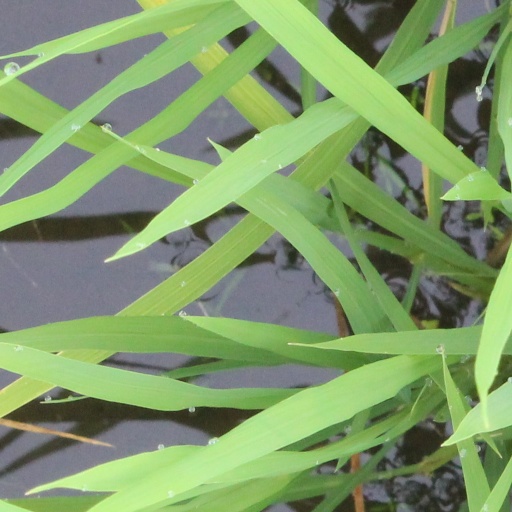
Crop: rice